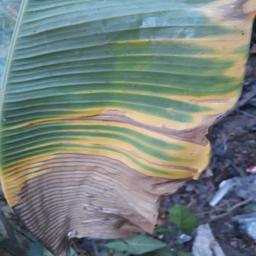
Label: POTASSIUM DEFICIENCY